Interurban

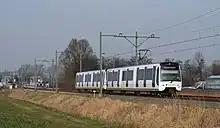
A Randstadrail Line E 'Sneltram' on the way to Rotterdam from The Hague

In Germany various networks have continued to operate. Karlsruhe revitalized the interurban concept into the Karlsruhe model by renovating two local railways Alb Valley Railway, which already had interoperability with local tram trackage, and the Hardt Railway. Other examples include: